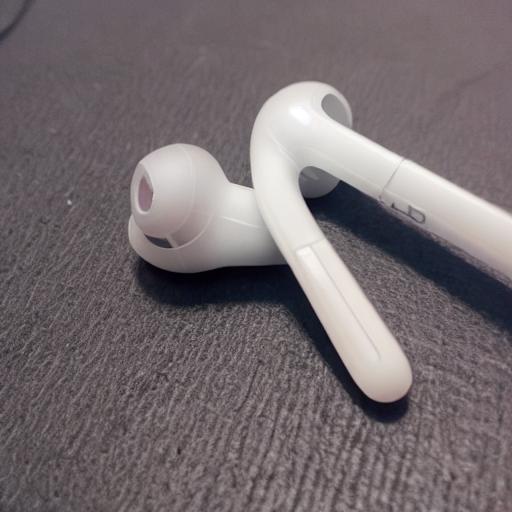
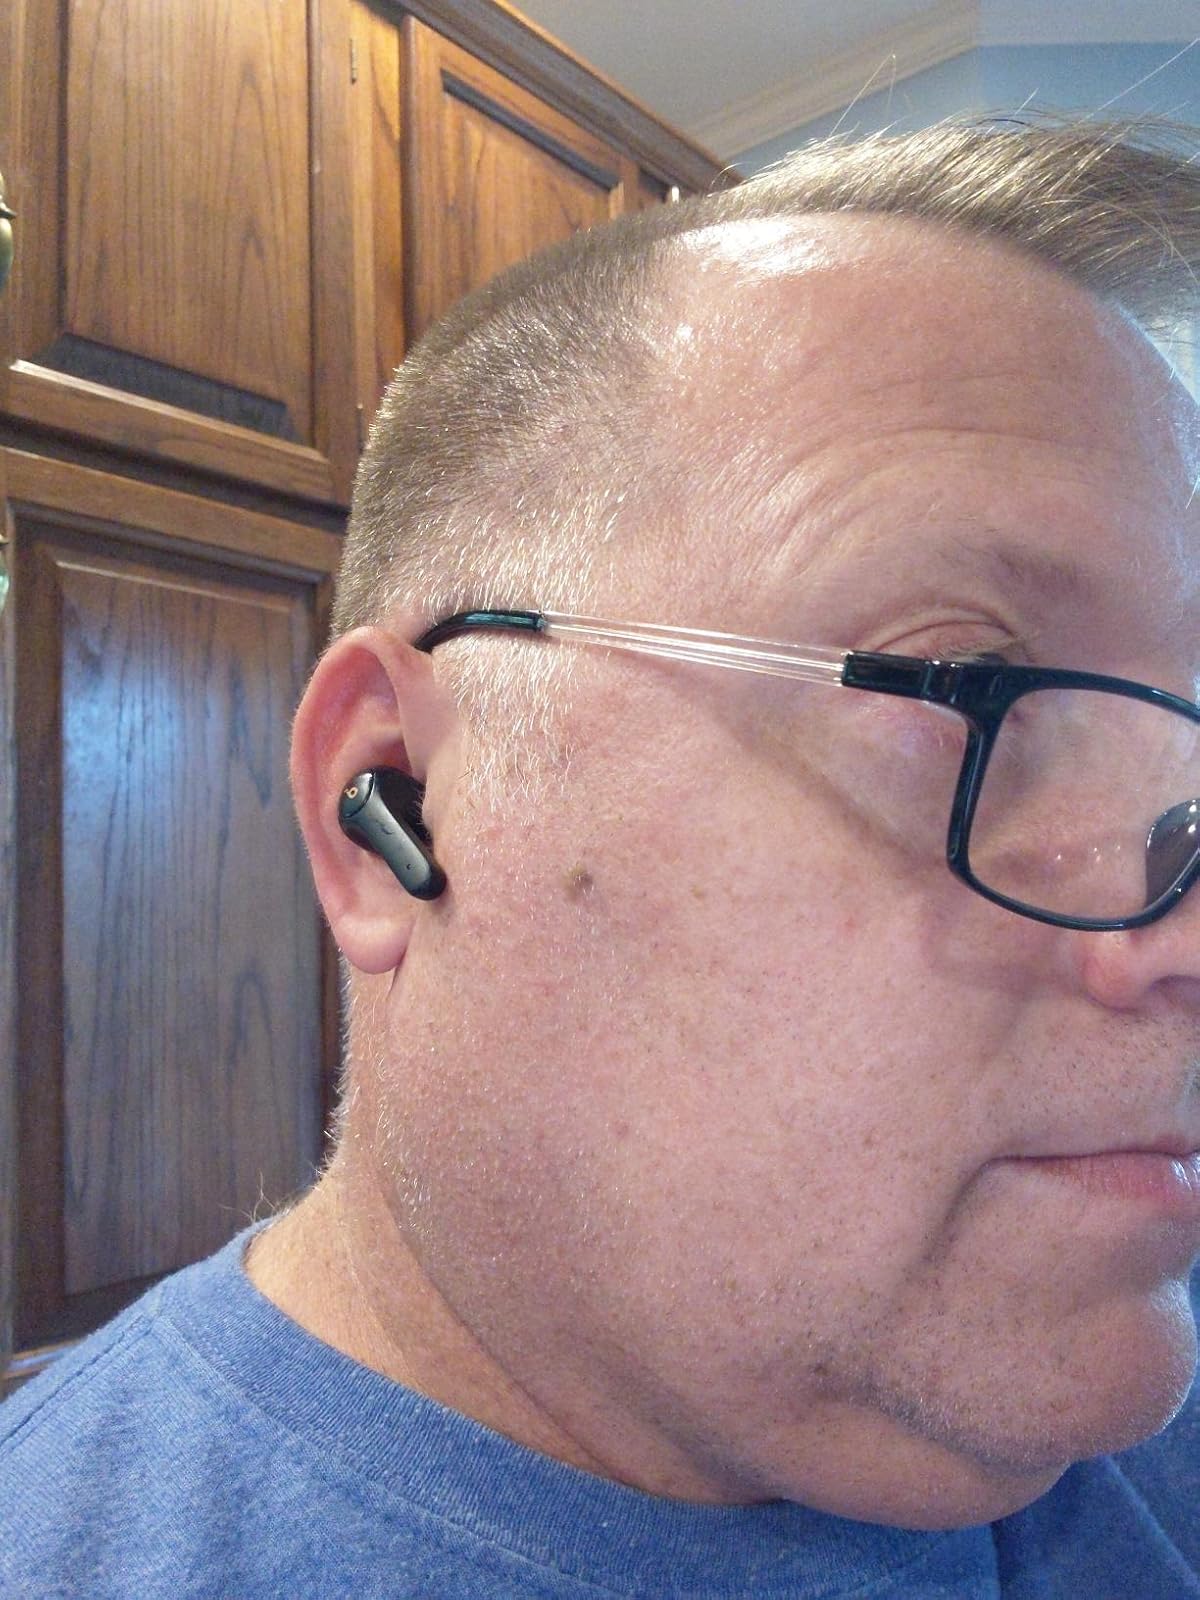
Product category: earbuds
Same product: no